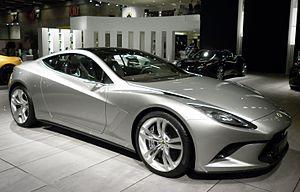
Stand Lotus Mondial de Paris